The 1975

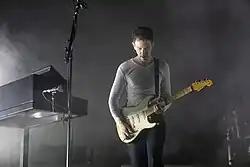
Hann performing in Australia in 2020

The album garnered almost universal praise from critics. According to review aggregator Metacritic, the album has received a weighted score of 83 based on 29 reviews, indicating "universal acclaim". Ryan Dombal of "Pitchfork" gave the album a score of 8.5, earning it the Best New Music tag, and called it "outrageous and eclectic", as well as "similar to its predecessor in its boundless sense of style, swerving from Afrobeats to brushed-snare jazz balladry to one track that sounds like a trap remix of a Bon Iver ayahuasca trip", but "more purposeful" than "I Like It When You Sleep". "Time" considered it one of the Best Albums of 2018, placing it at number nine on their list.